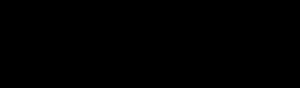
L'azobenzène est un composé chimique comprenant deux anneaux phényls liés par un double pont N=N.
Un interrupteur moléculaire est une molécule qui oscille réversiblement entre deux ou plusieurs états. Idéalement, une des propriétés de ces états est fortement modifiée que ce soit la couleur, la conductivité, la luminescence ou la structure. La conversion peut être induite par la lumière ou par un changement de pH, de la température, du courant électrique, du microenvironnement, par un système redox, par la présence d’un ligand ou bien même dans le cas de molécules chirales par dichroïsme circulaire. Une combinaison de ces stimuli peut aussi être utilisée. Les plus anciens interrupteurs moléculaires synthétiques sont en fait les indicateurs pH puisqu´ils sont capables de changer de couleurs en fonction du pH. A l´avenir, les interrupteurs moléculaires pourront être utilisés pour construire des ordinateurs moléculaires. Les interrupteurs moléculaires sont aussi importants en biologie car ils sont à la base de beaucoup de fonctions biologiques comme la régulation allostérique et la vision. Ils sont aussi l´un des plus simples archétypes de machines moléculaires.